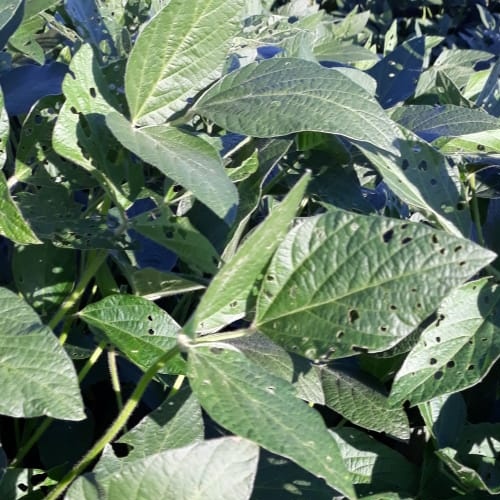
Label: Diabrotica_speciosa